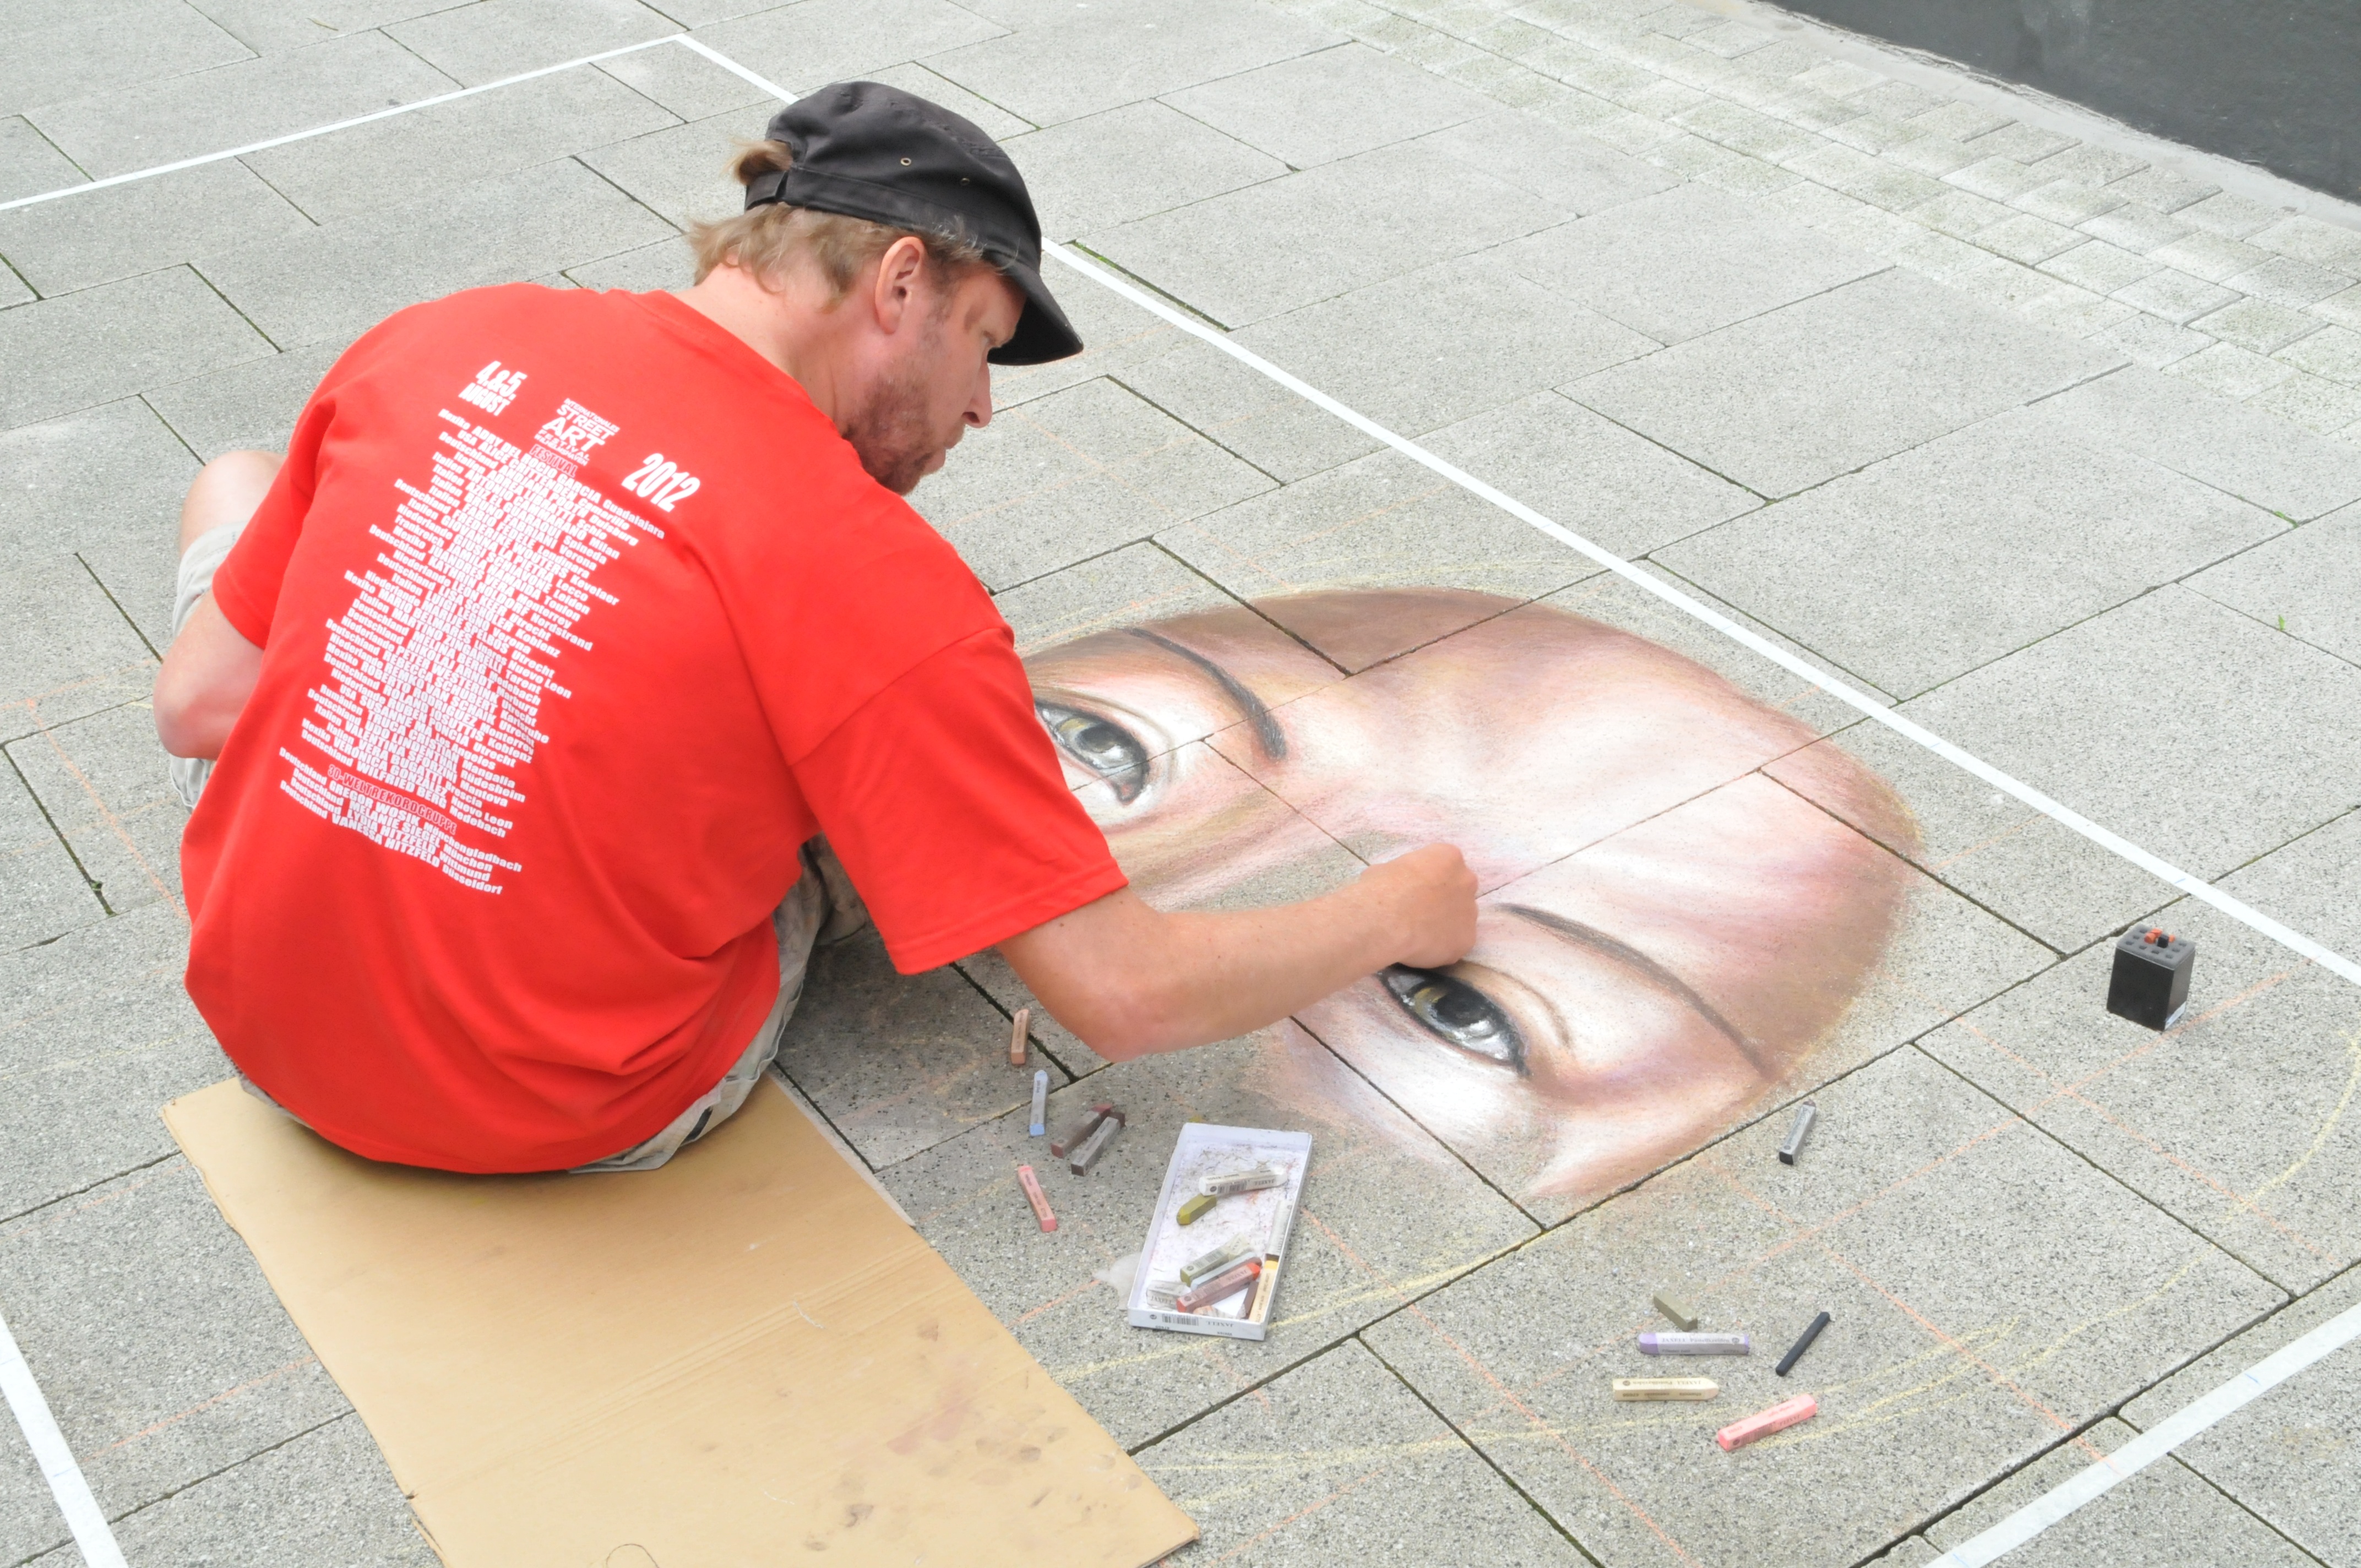
floor, leg, child, street art, human body, artists, flooring, wilhelmshaven, human positions